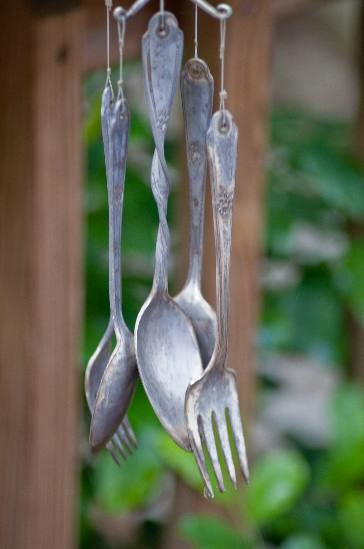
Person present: No